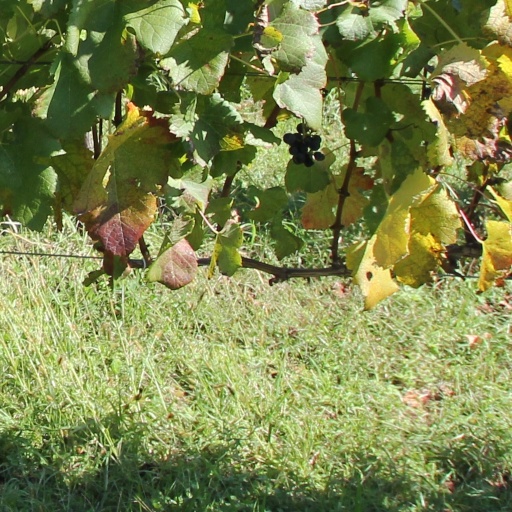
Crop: grape